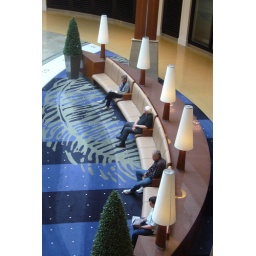
When I saw these men sitting at the mall I couldn't help but laugh--their placement by each lamp was priceless.